Sport in Israel

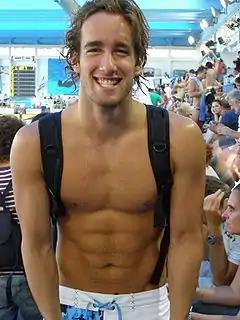
Swimmer Guy Barne'a

Israel Swimming Association is the major swimming federation in Israel. Swimming is popular in Israel's many beaches along the Mediterranean coast, the Sea of Galilee (including open-water swimming marathons), in the Red Sea at the shores of Eilat, in the Dead Sea and in swimming pools. Famous Israeli swimmers include Eithan Urbach, Michael Halika, Gal Nevo, Yoav Gath, Yoav Bruck, Vered Borochovski, Amit Ivry, and Anna Gostomelsky. At the 1996 Summer Olympics in Atlanta, Israel's team qualified to the final of the prestigious Men's 4 × 100 metre medley relay. Uri Bergman won 12 gold medals at the Paralympic Games, and other paralympic swimmers such as Izhak Mamistvalov and Keren Leibovitch won several gold medals as well.